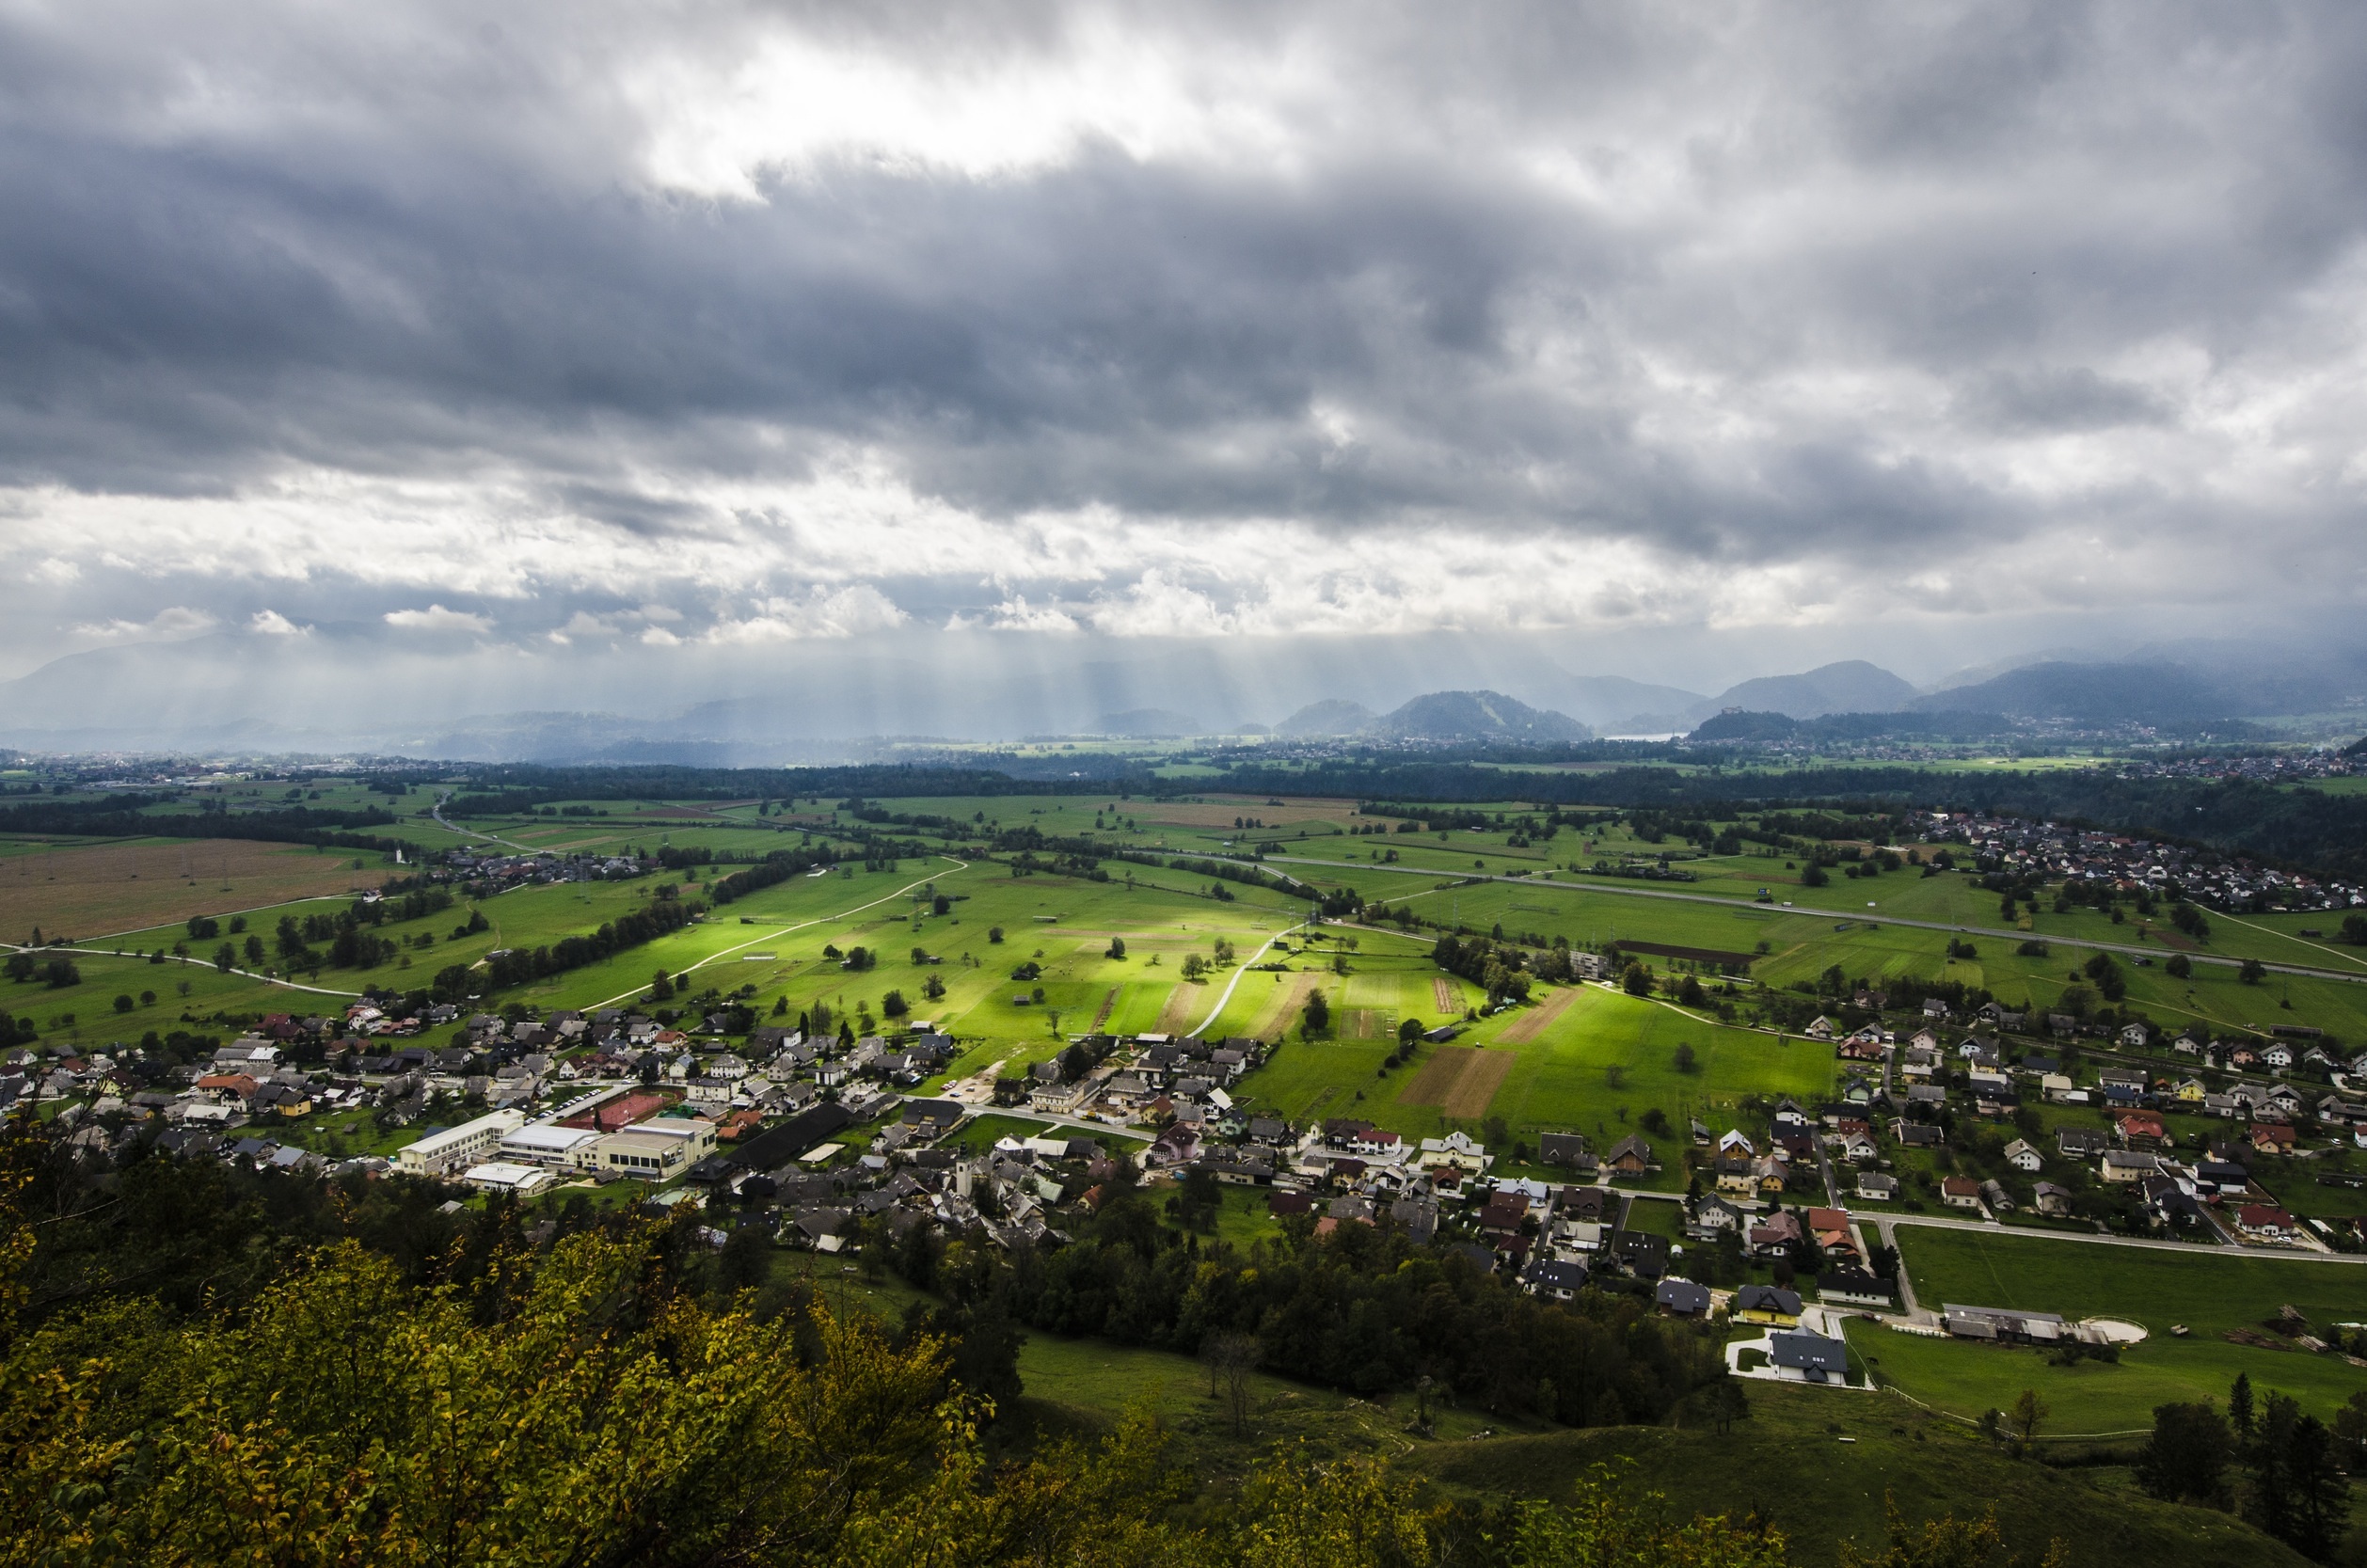
landscape, coast, grass, horizon, mountain, cloud, sky, field, photography, hill, town, valley, mountain range, panorama, village, rural, green, agriculture, plain, trees, clouds, fields, mountains, plateau, sunbeams, rural area, aerial photography, residential area, geographical feature, human settlement, atmosphere of earth, mountainous landforms